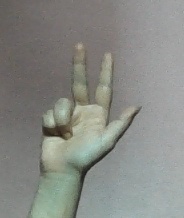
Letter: al